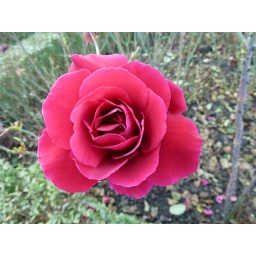
A red rose in the Prinsentuin (P1030400)